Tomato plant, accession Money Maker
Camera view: tilt-top (135 deg); turntable rotation: 330 degrees
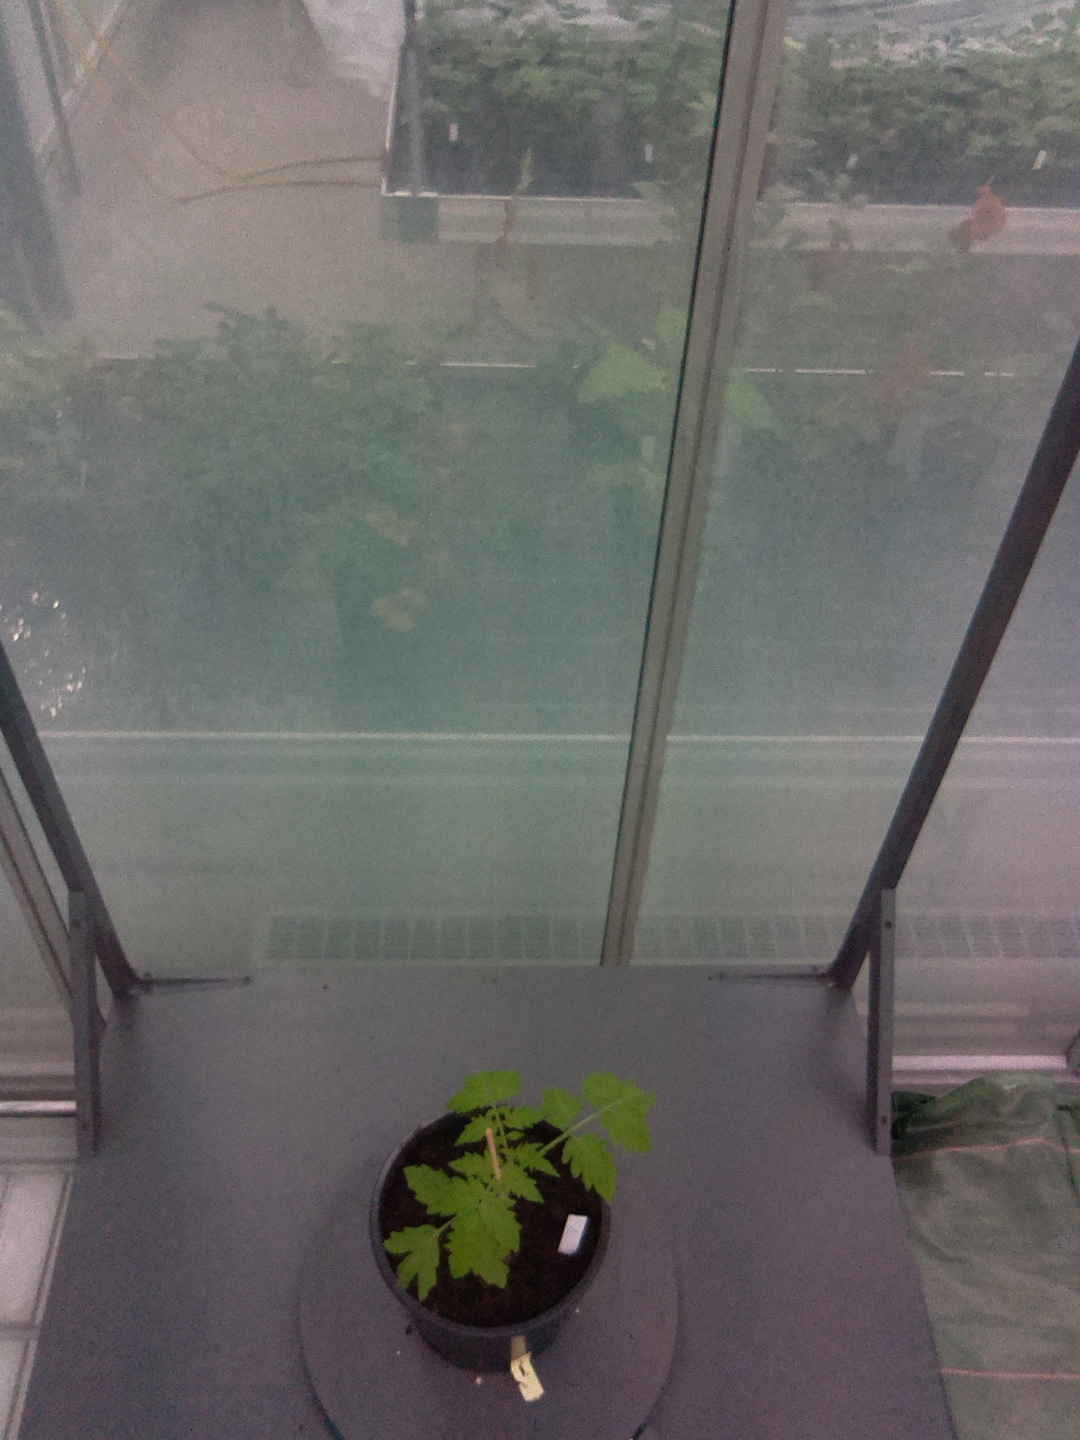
BBCH growth stage 13: 6 of true leaves visible